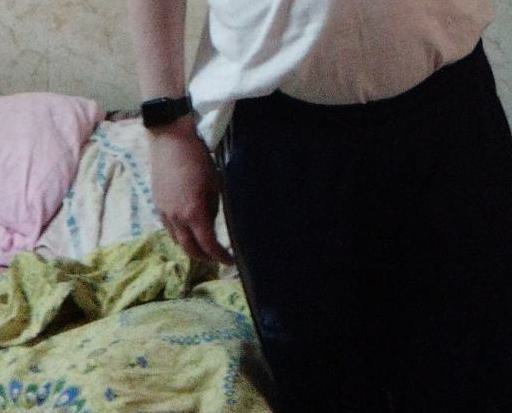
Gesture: no_gesture